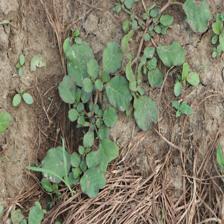
Label: BroadLeafWeed